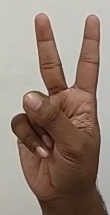
ASL sign: 2